J. Edgar Hoover Building

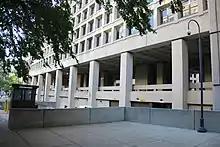
The second-floor viewing arcade on 9th Street NW in October 2012, criticized as dark and cavernous by "Chicago Tribune" critic Paul Gapp

The J. Edgar Hoover Building was widely praised when first erected. "Washington Post" architectural critic Wolf Von Eckardt called it "gutsy" and "bold" architecture in 1964. It was, he asserted, "...masculine, no-nonsense architecture appropriate for a national police headquarters. It is a promising beginning for the new Pennsylvania Avenue." "Chicago Tribune" critic Paul Gapp was more equivocal. Writing in 1978, he felt the uneven cornice line gave "the taller facades of the building a rather intimidating, temple-like look vaguely reminiscent of an old Cecil B. Dé Mille set". He also criticized the open second deck for having a dark, cavernous look and the interior for being "Federal drab". But on balance, Gapp wrote, while the FBI building "falls considerably below C.F. Murphy's general level of design excellence[,] ...it is not the visual disaster some of its detractors have made it out to be." He declared it mediocre architecture, but not worse than any other federal building built in Washington, D.C., the past decade. "New York Times" architecture critic Ada Louise Huxtable was also less enthusiastic. Although she enumerated several of the building's flaws, she nonetheless felt the design did a "superior job" in reconciling numerous problems facing the site and the uses to which the structure would be put.